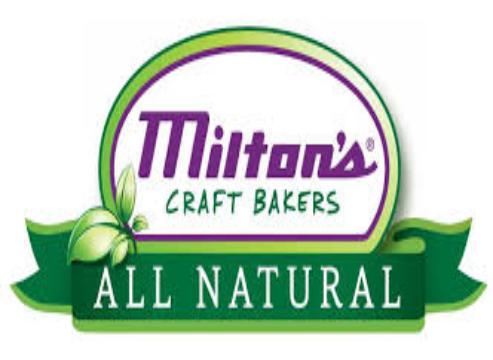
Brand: Baker's
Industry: Food